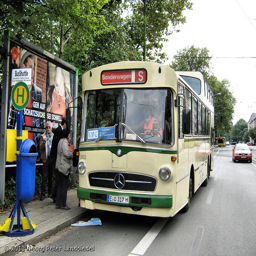
a white bus stopping to pick up passengers
A city bus stopping to pick up people
A yellowish green metro bus stopped at a bus stop on the roadside.
A bus at a bus stop picking up people.
A Mercedes bus at the bus stop picking up passengers.